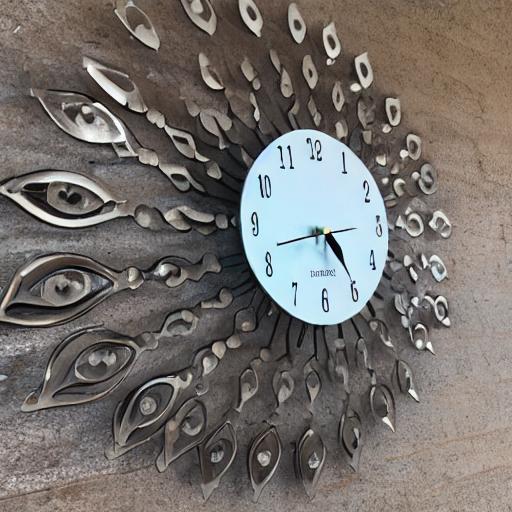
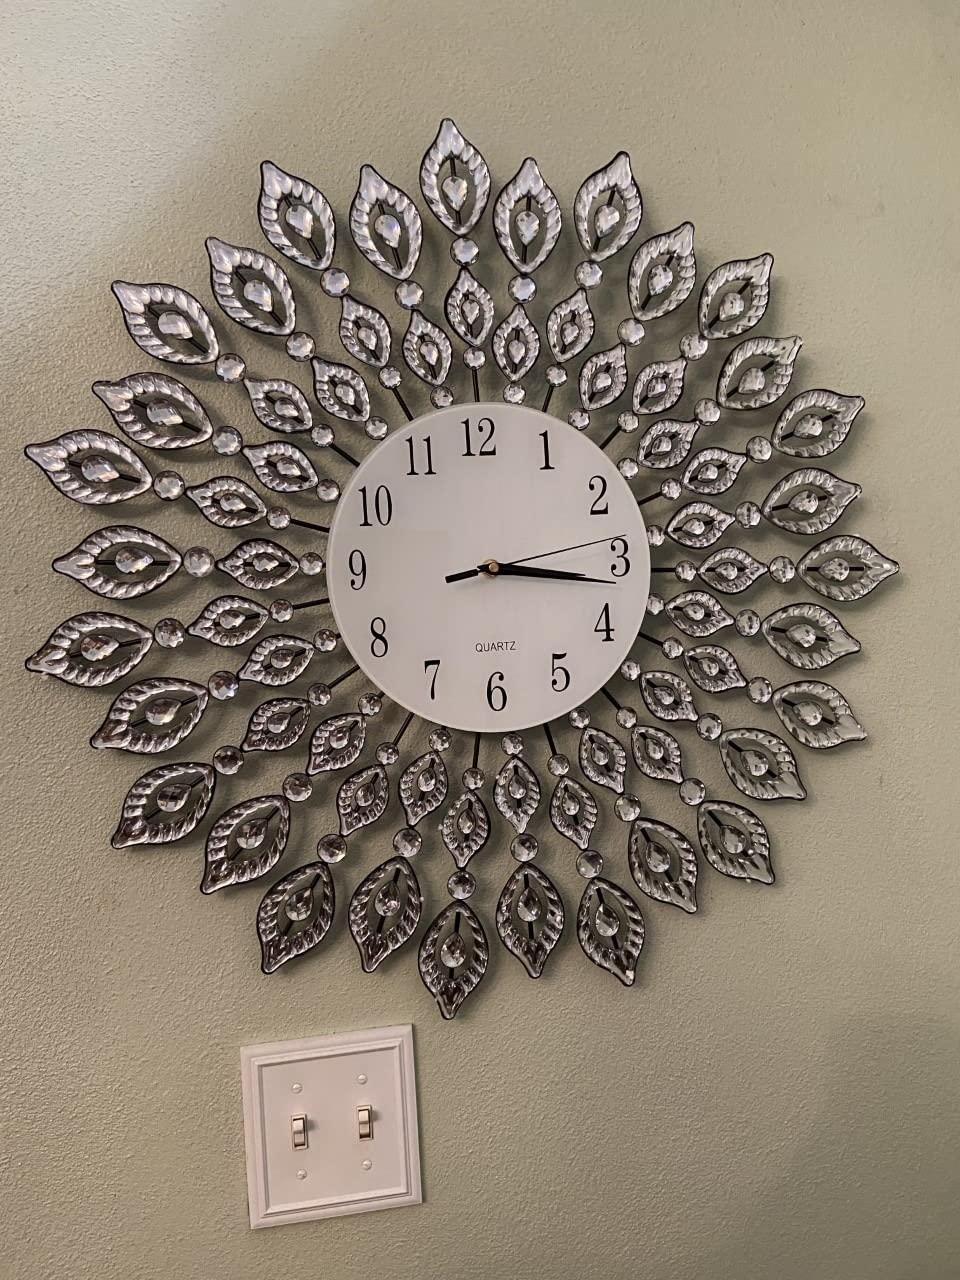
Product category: clock
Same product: no